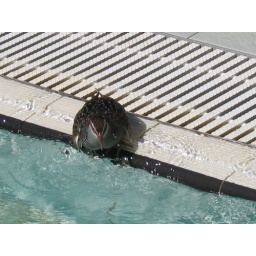
This shot is of a bird taking a bath in the swimming pool on Green island.